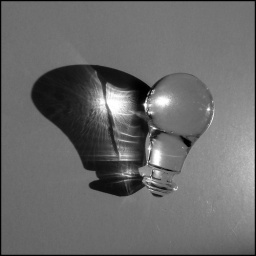
plastic globules from a bath massager, caught in the late winter sunshine